2023 Michigan State University shooting

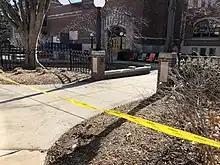
North side of the MSU Union with police tape the day after the shooting

On Monday, February 13, 2023, a mass shooting occurred in two buildings on the campus of Michigan State University (MSU) in East Lansing. Three students were killed and five others injured. The gunman, 43-year-old Anthony Dwayne McRae, died from a self-inflicted gunshot wound when he was confronted by police off campus three hours later.